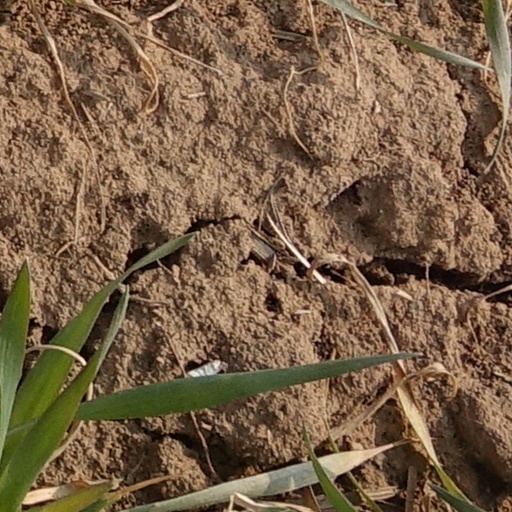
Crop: wheat